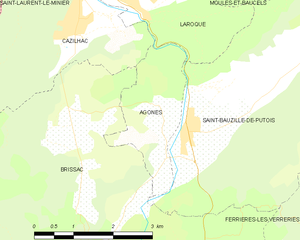
Carte de la commune française de code INSEE 34005 - Agonès
Agonès est une commune française située dans le département de l'Hérault, en région Occitanie.